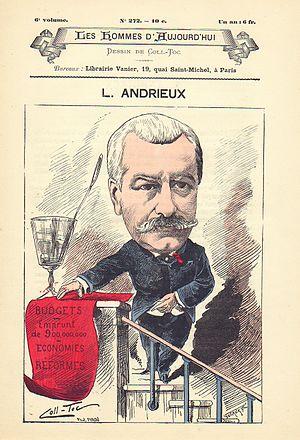
Louis Andrieux est un homme politique français.
Les Hommes d'aujourd'hui est une revue à intention littéraire et satirique, fondée par l'écrivain et journaliste Félicien Champsaur et le dessinateur André Gill en 1878. Reprise par Léon Vanier en 1885, elle disparaît en 1899.